Lamech (descendant of Cain)

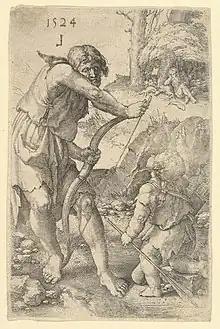
"Lamech and Cain," 1524 engraving by Lucas van Leyden

Lamech ("Lémeḵ", in pausa "Lā́meḵ") is a figure appearing in the Old Testament's Book of Genesis, where he is the seventh generation from Adam and father of Jabal, the first breeder of livestock, Tubal-Cain, the first metalworker, Jubal, the first musician, and Naamah. This Lamech appears in the Yahwist genealogy (the line of Cain); the Priestly source has another Lamech who is the father of Noah.